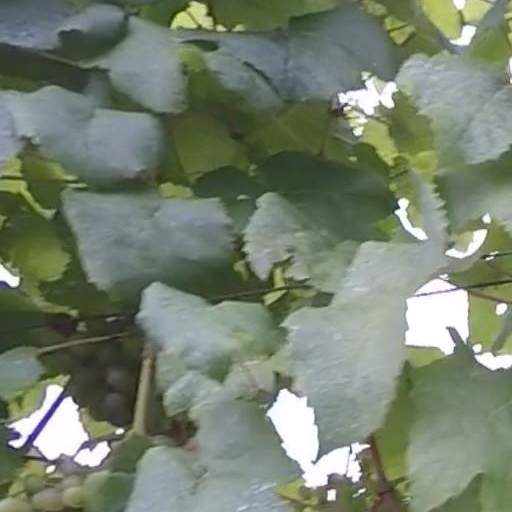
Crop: grape